Jomfruens Egede

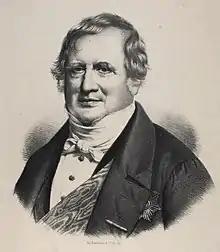
Adam Wilhelm Moltke

In 1931 the estate was bought by Count Adam Wilhelm Moltke who had inherited Bregentved from his father in 1818 and would later become the first Danish Prime Minister after the adoption of the Constitution of Denmark in 1849. Moltke increased his holdings through several other acquisitions, acting as curator of Vallø and Vemmetofte and managing Knuthenborg for Count Frederik Marcus Knuth, the underage nephew of his wife. As a result, he administrated one of the largest complexes of land in the country at the time.